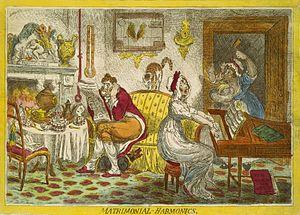
James Gillray, parfois orthographié Gilray, né le 13 août 1756 et mort le 1ᵉʳ juin 1815, est un caricaturiste et graveur britannique célèbre pour ses dessins satiriques à caractère politique et social, réalisés sous forme d’eaux-fortes et publiés pour la plupart entre 1792 et 1810.